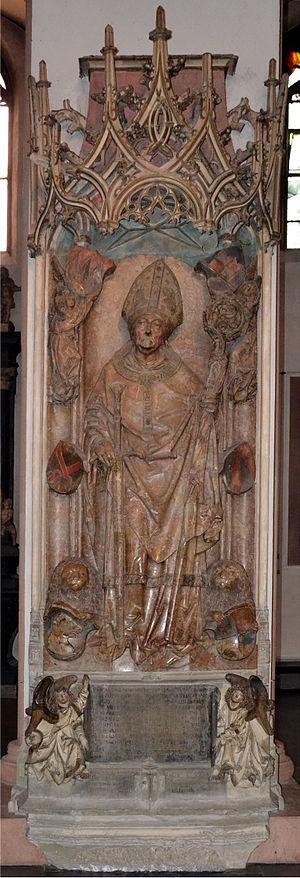
Rudolf II. von Scherenberg est prince-évêque de Wurtzbourg de 1466 à sa mort.